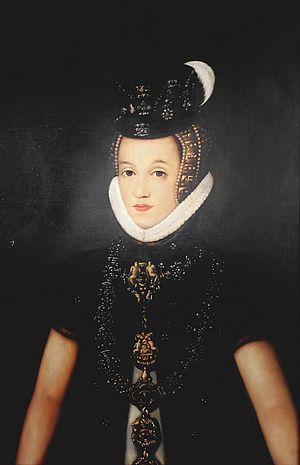
Christine af Hessen
Christine af Hessen var en prinsesse fra Landgrevskabet Hessen, der var hertuginde af Slesvig-Holsten-Gottorp fra 1564 til 1586. Hun var datter af den tyske reformator og landgreve Philip 1. af Hessen og blev gift med hertug Adolf af Slesvig-Holsten-Gottorp i 1564. Som enke var hun i perioder regent i de gottorpske dele af hertugdømmerne Slesvig og Holsten som formynder for sine mindreårige sønner.